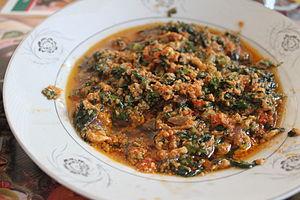
La sauce palabre est un type de ragoût cuisiné en Afrique de l'Ouest notamment au Ghana, au Liberia, en Sierra Leone et au Nigeria.